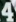
Number: 4